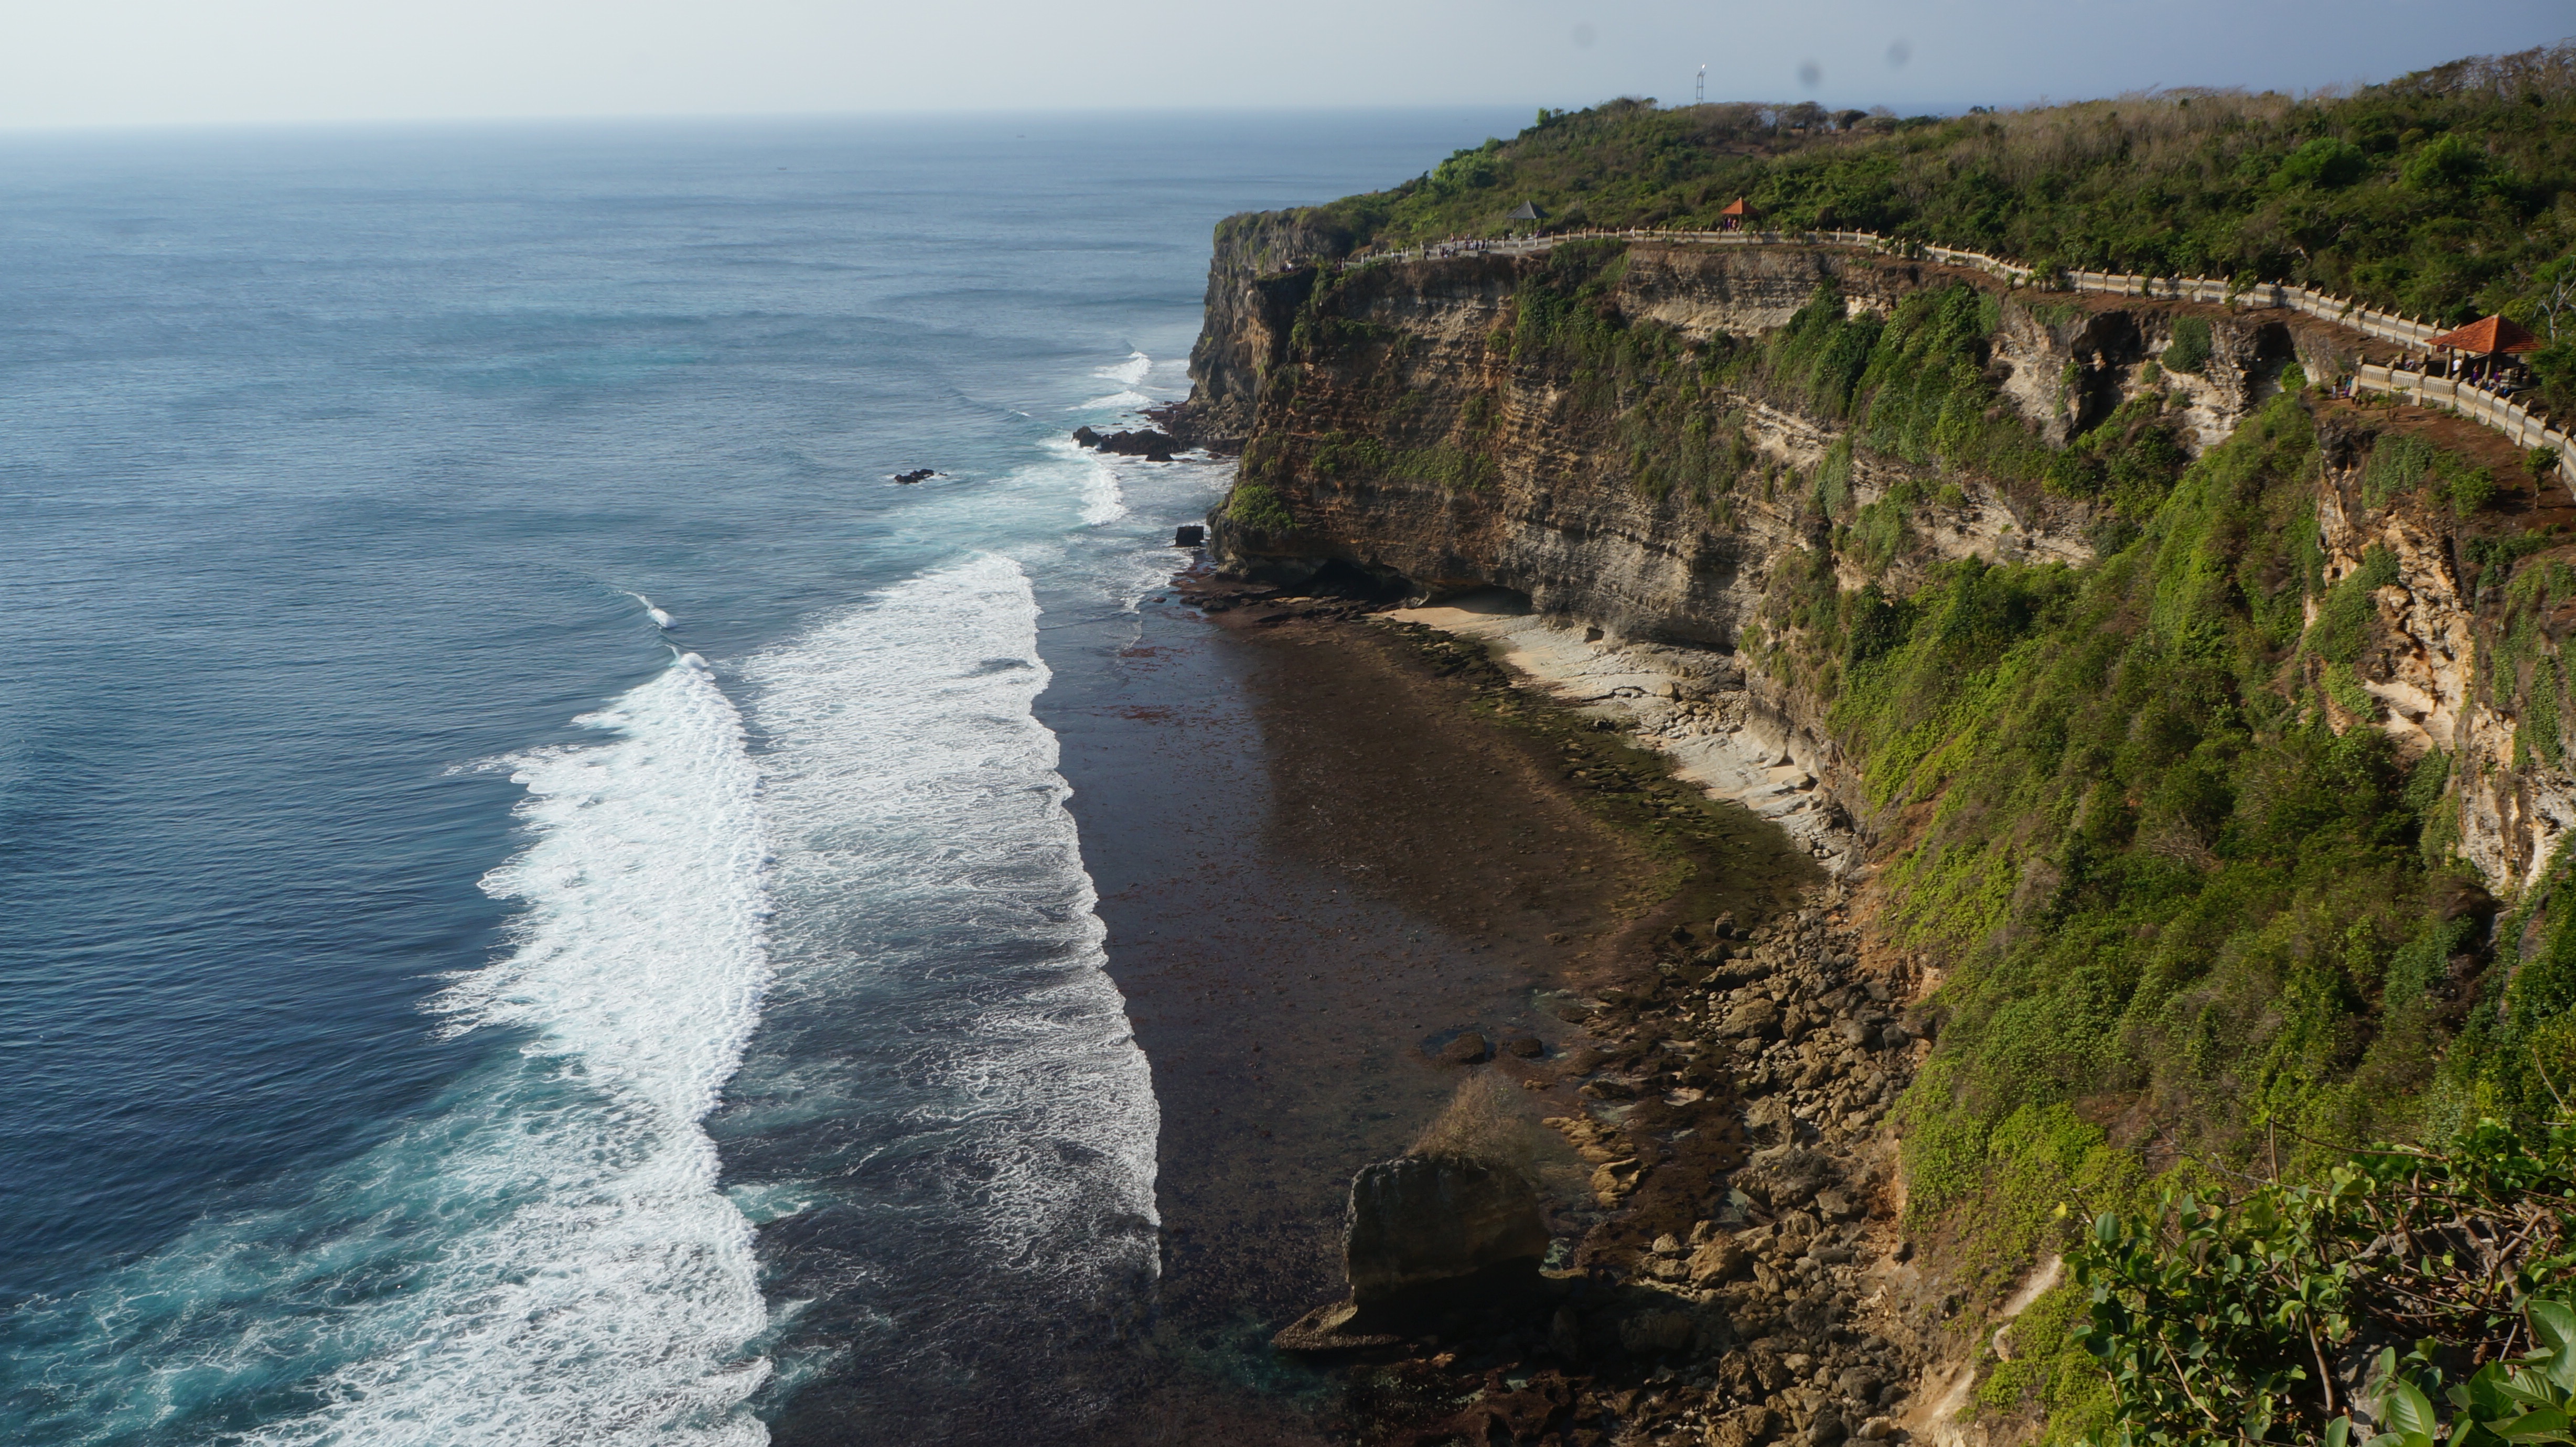
sea, coast, ocean, shore, cliff, cove, tower, bay, terrain, waterway, channel, cape, landform, geological phenomenon